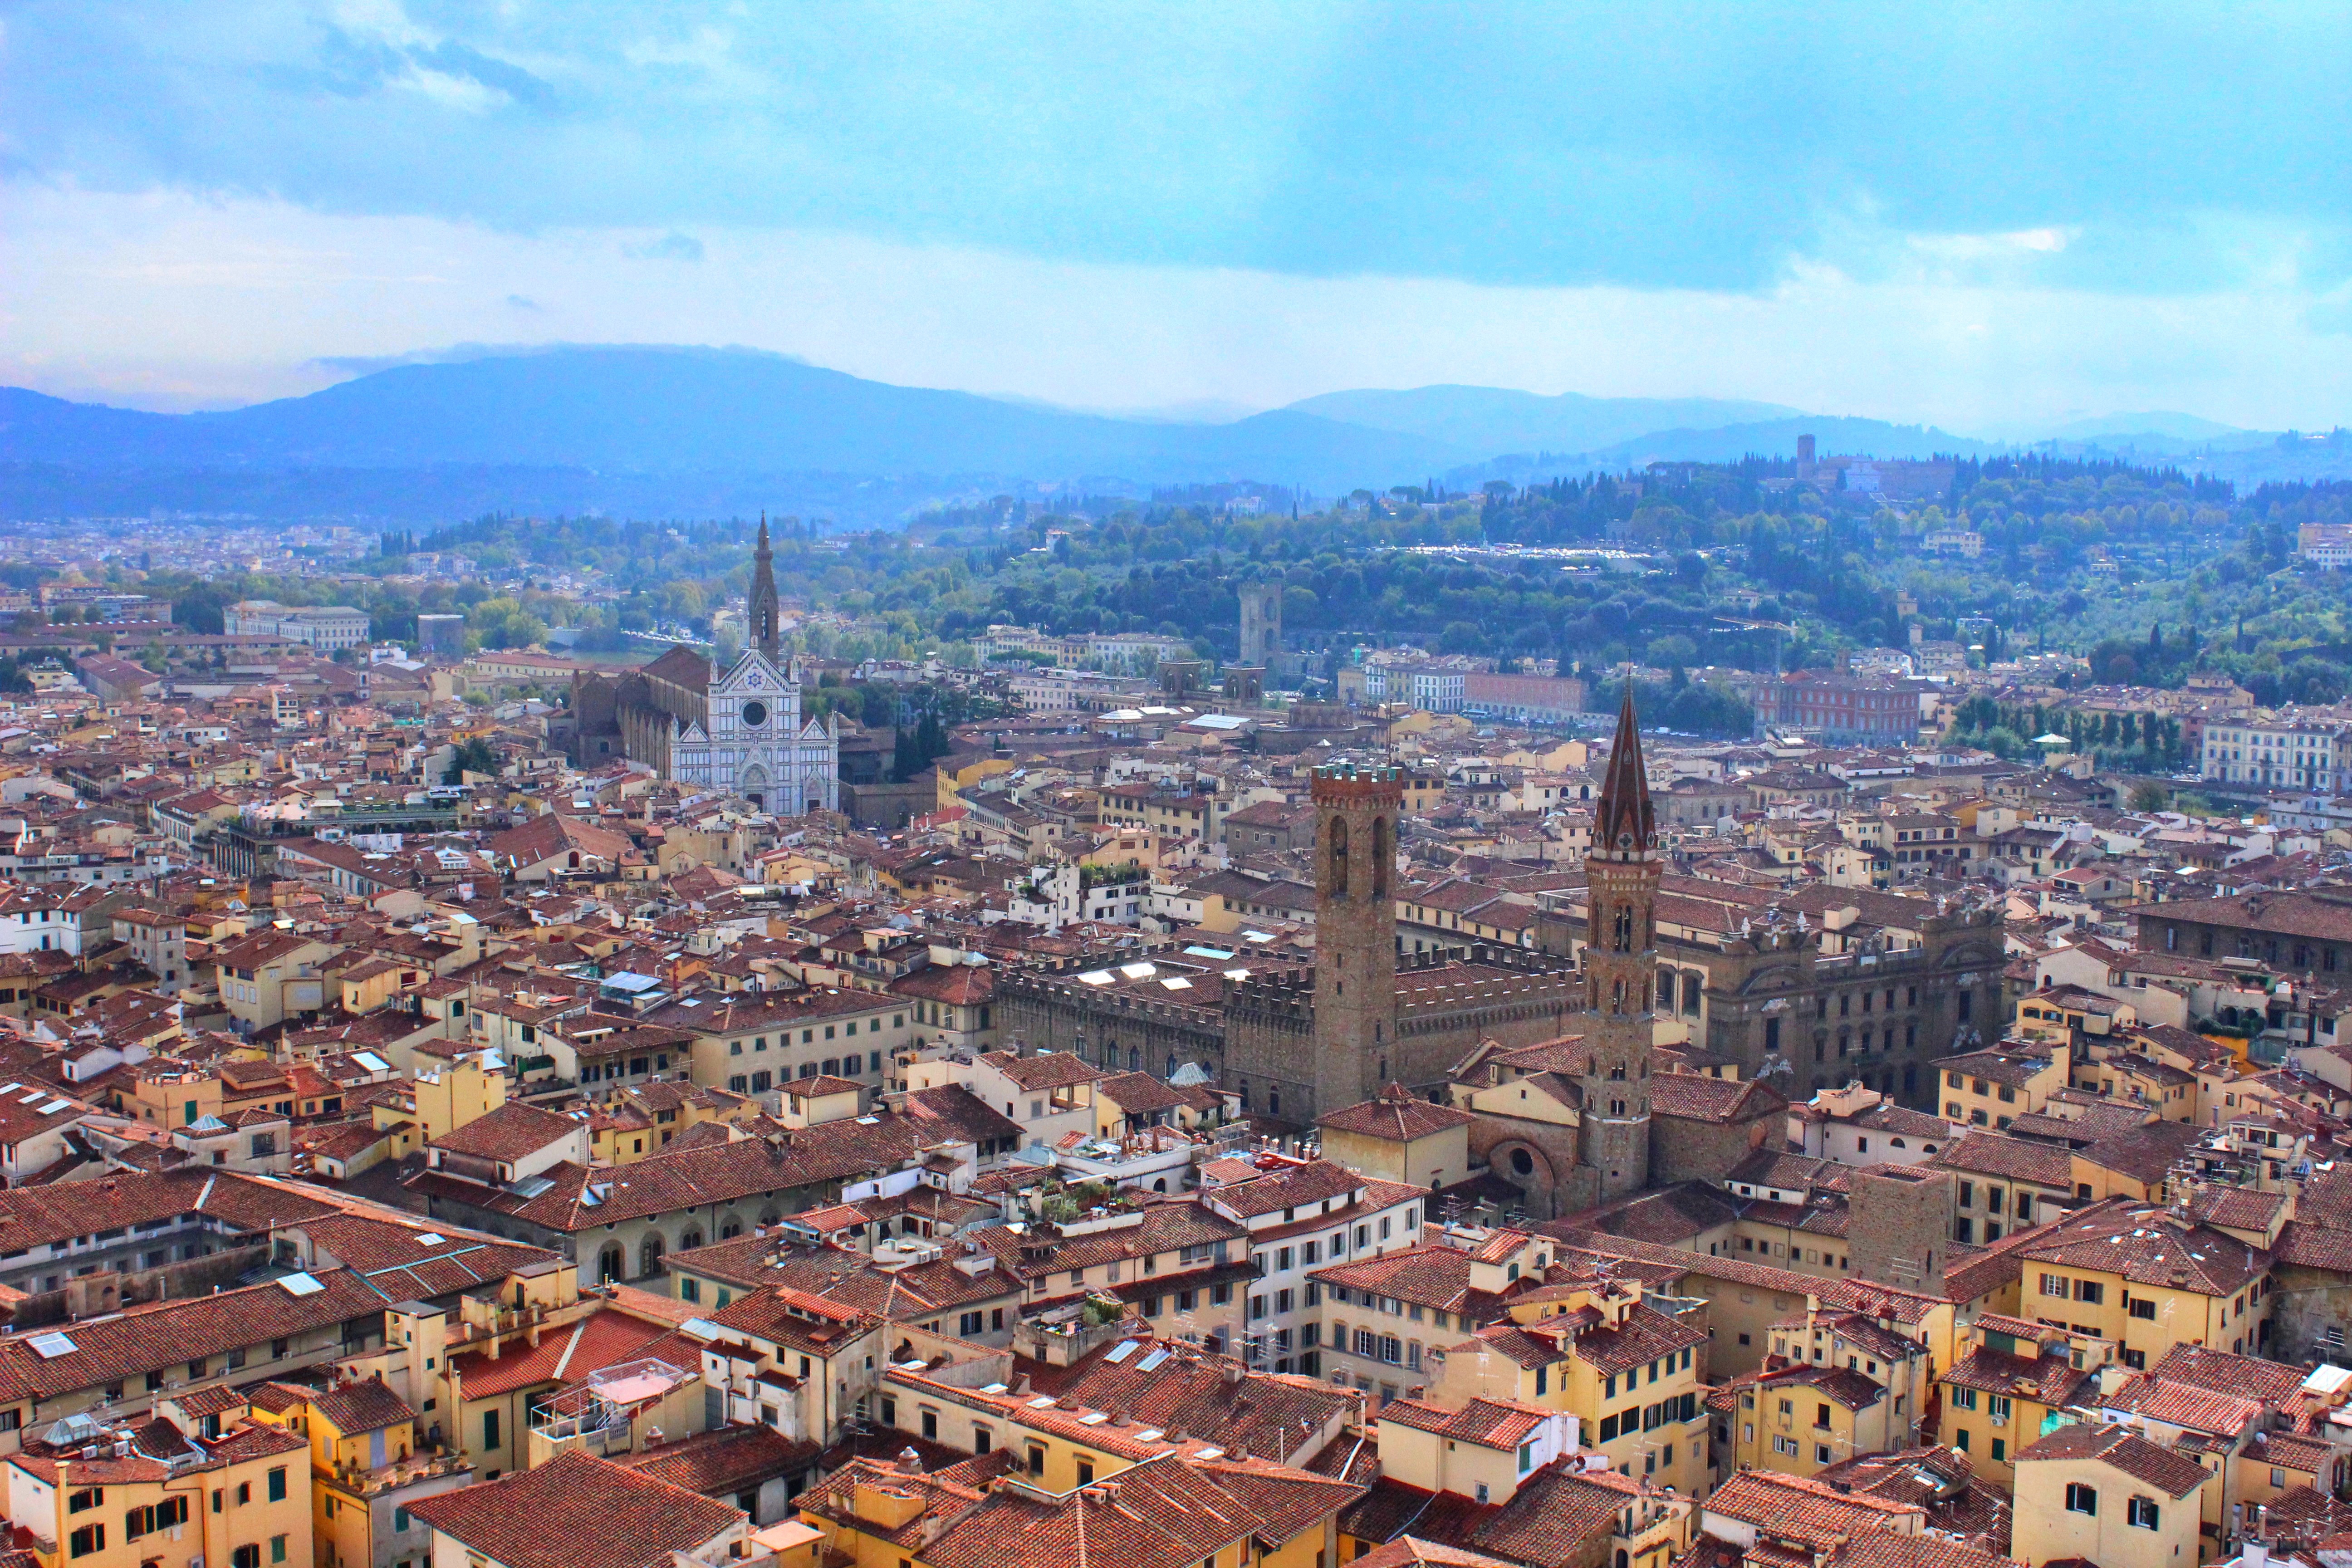
landscape, architecture, sky, skyline, photography, town, old, city, cityscape, panorama, downtown, suburb, europe, italy, tuscany, historic, florence, italian, firenze, toscana, neighbourhood, bird's eye view, aerial photography, residential area, geographical feature, human settlement